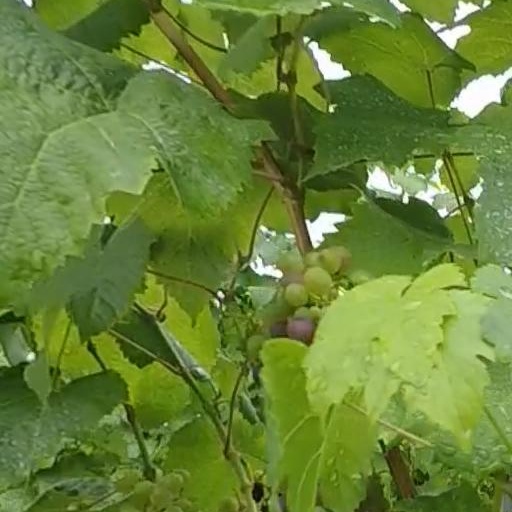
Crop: grape